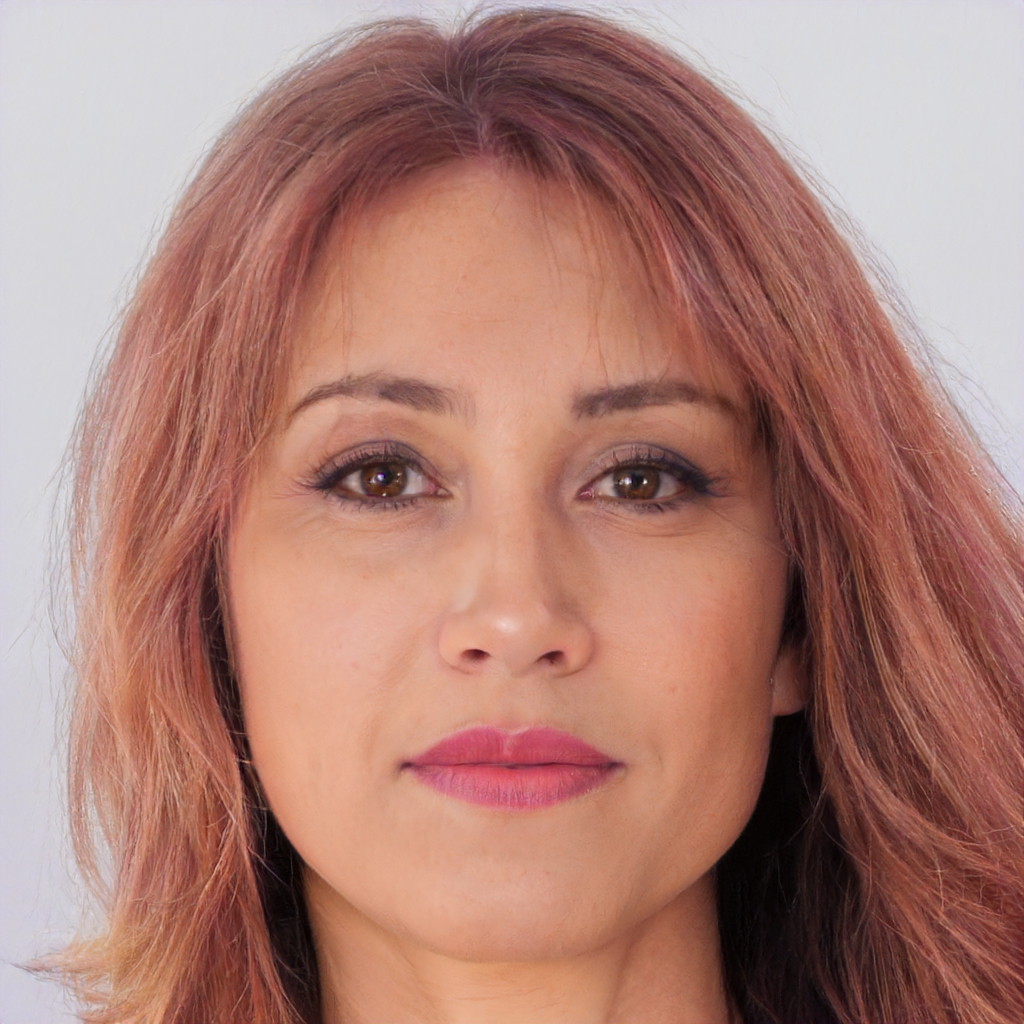
Label: Colored